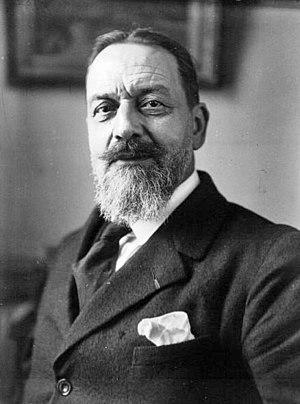
Cet article présente la liste des membres de l'Académie française, rangée par ordre chronologique de leur élection à chaque fauteuil. Cette liste est précédée d'une liste réduite portant uniquement sur les membres actuels et présentée successivement selon quatre modes de rangement : par ordre alphabétique, par numéro de fauteuil, par date d'élection et par date de naissance.
Cette page concerne les événements qui se sont produits durant l'année 1871 en Lorraine.
Cette page concerne les événements qui se sont produits durant l'année 1924 en Lorraine.